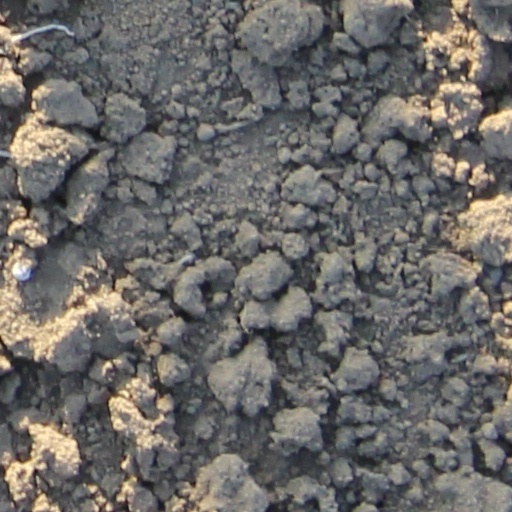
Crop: wheat